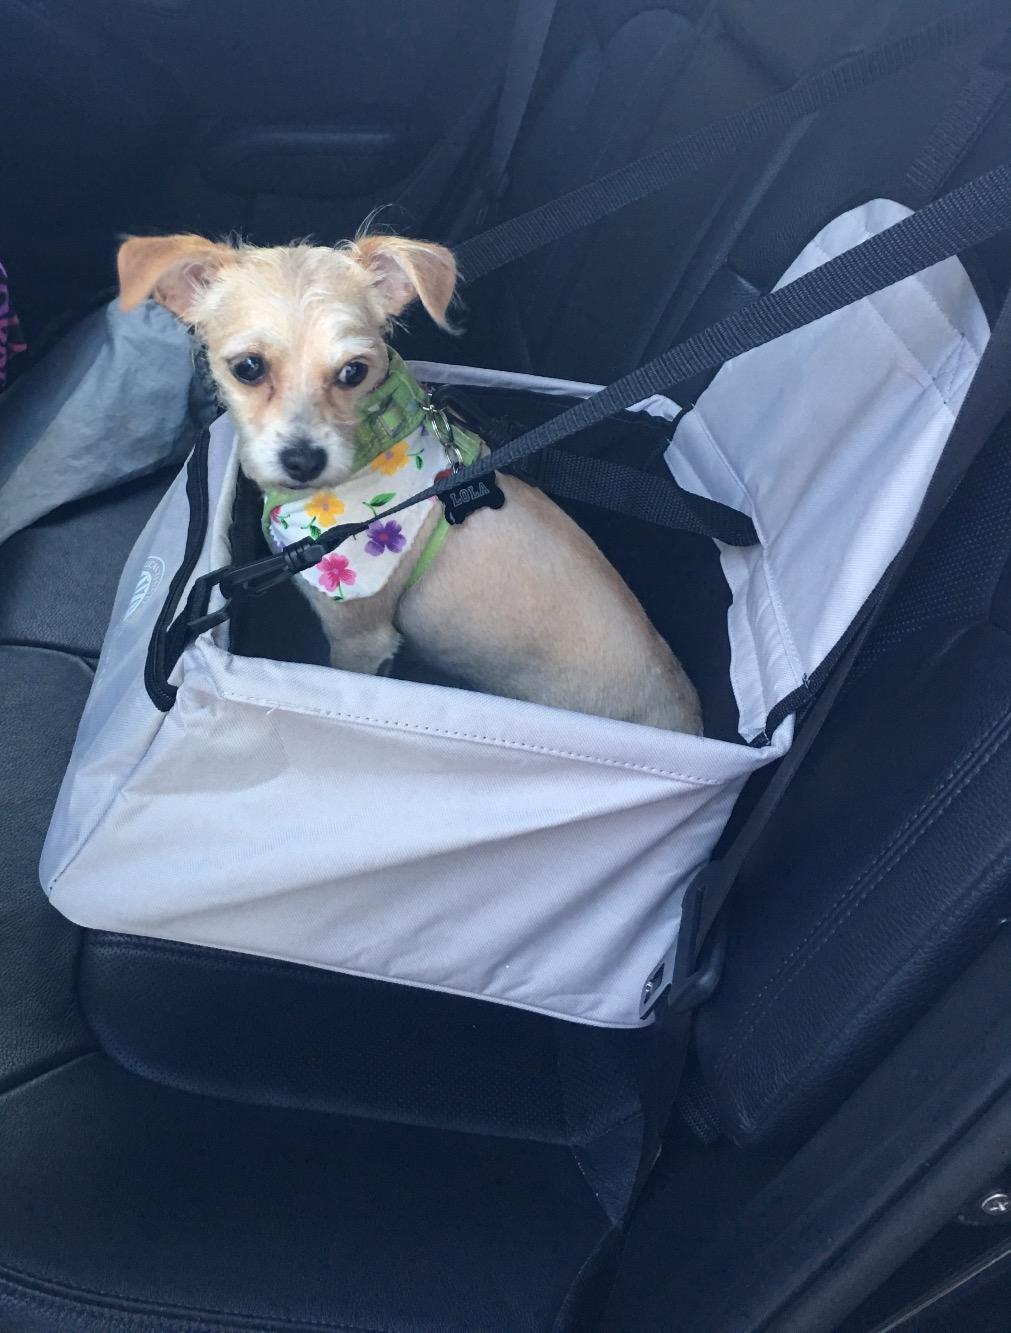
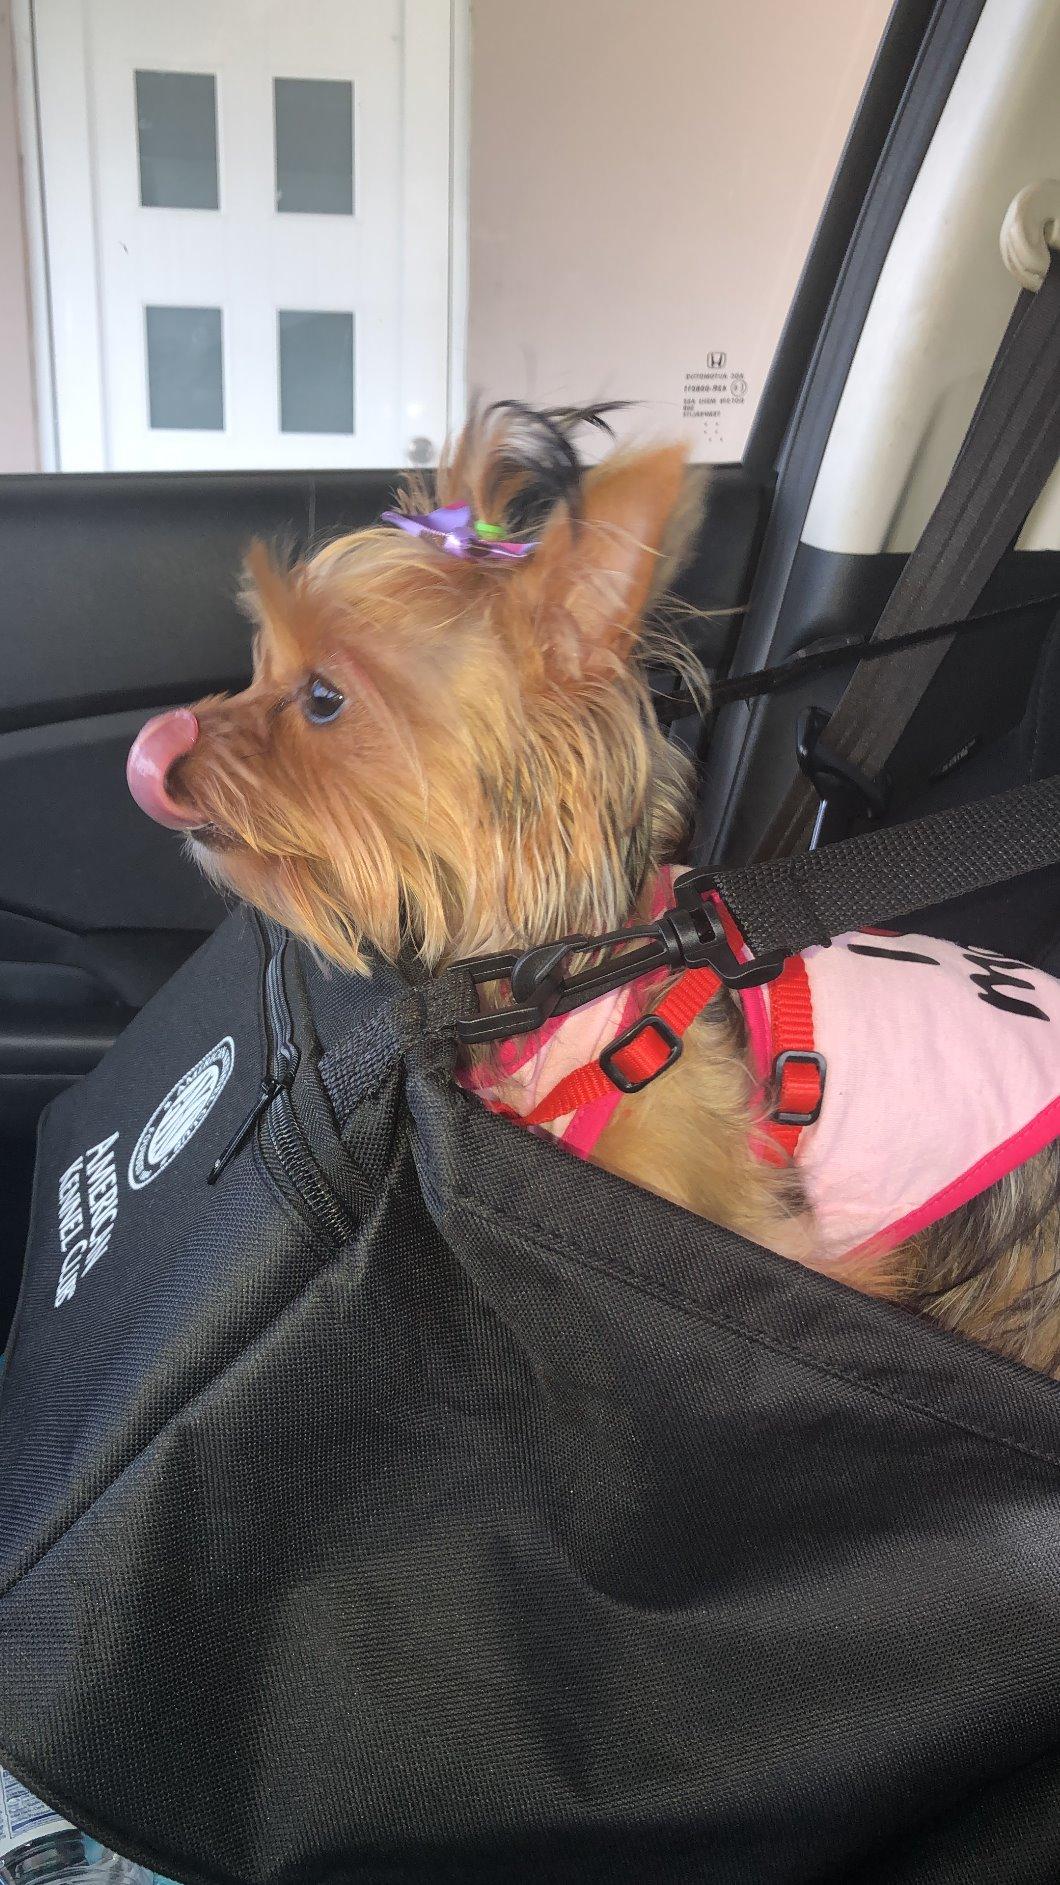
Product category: items_kennel
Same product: no